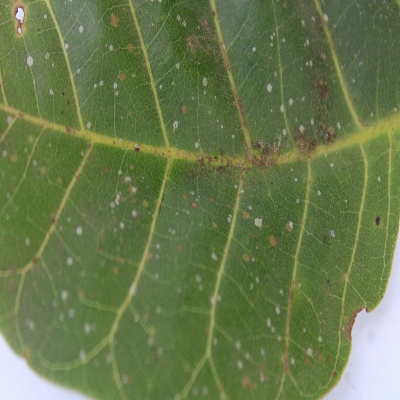
Crop: Cashew
Condition: red rust